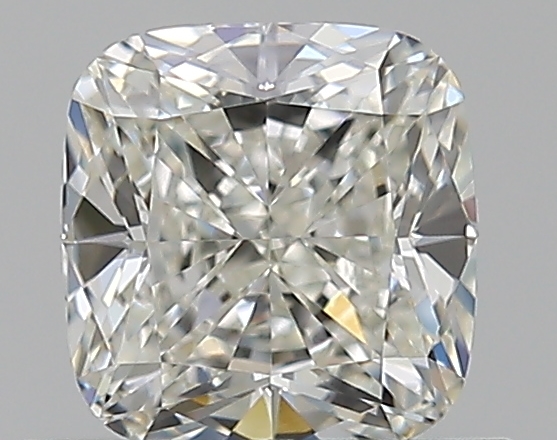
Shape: cushion
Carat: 0.73
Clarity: IF
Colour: I
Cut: EX
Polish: EX
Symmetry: EX
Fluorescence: N
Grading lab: GIA
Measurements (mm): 5.08 x 4.89 x 3.36